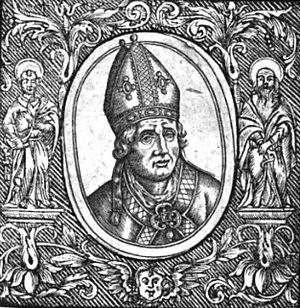
Bretislav III de Bohême fut évêque de Prague de 1182 à 1197 et duc de Bohême de 1193 à 1197.